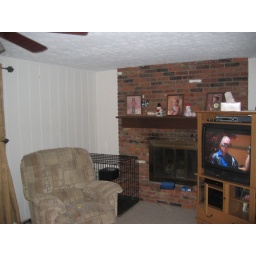
Family Room. Noonan's kennel is in front of the dog door